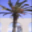
Label: palm_tree